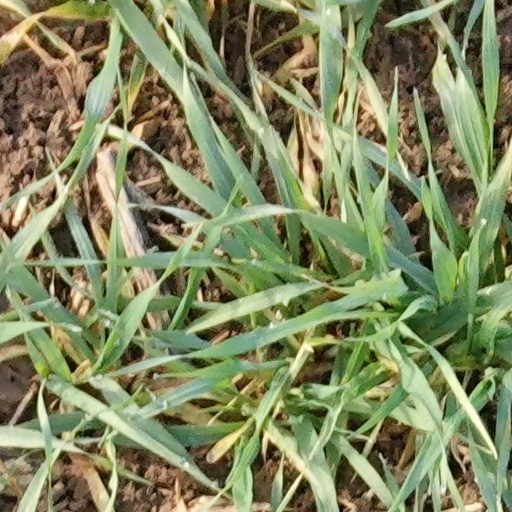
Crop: wheat